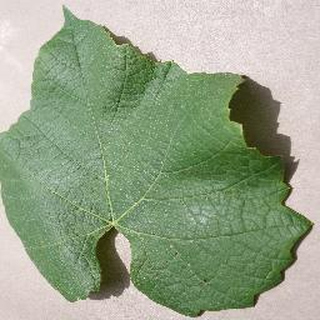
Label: healthy_grape